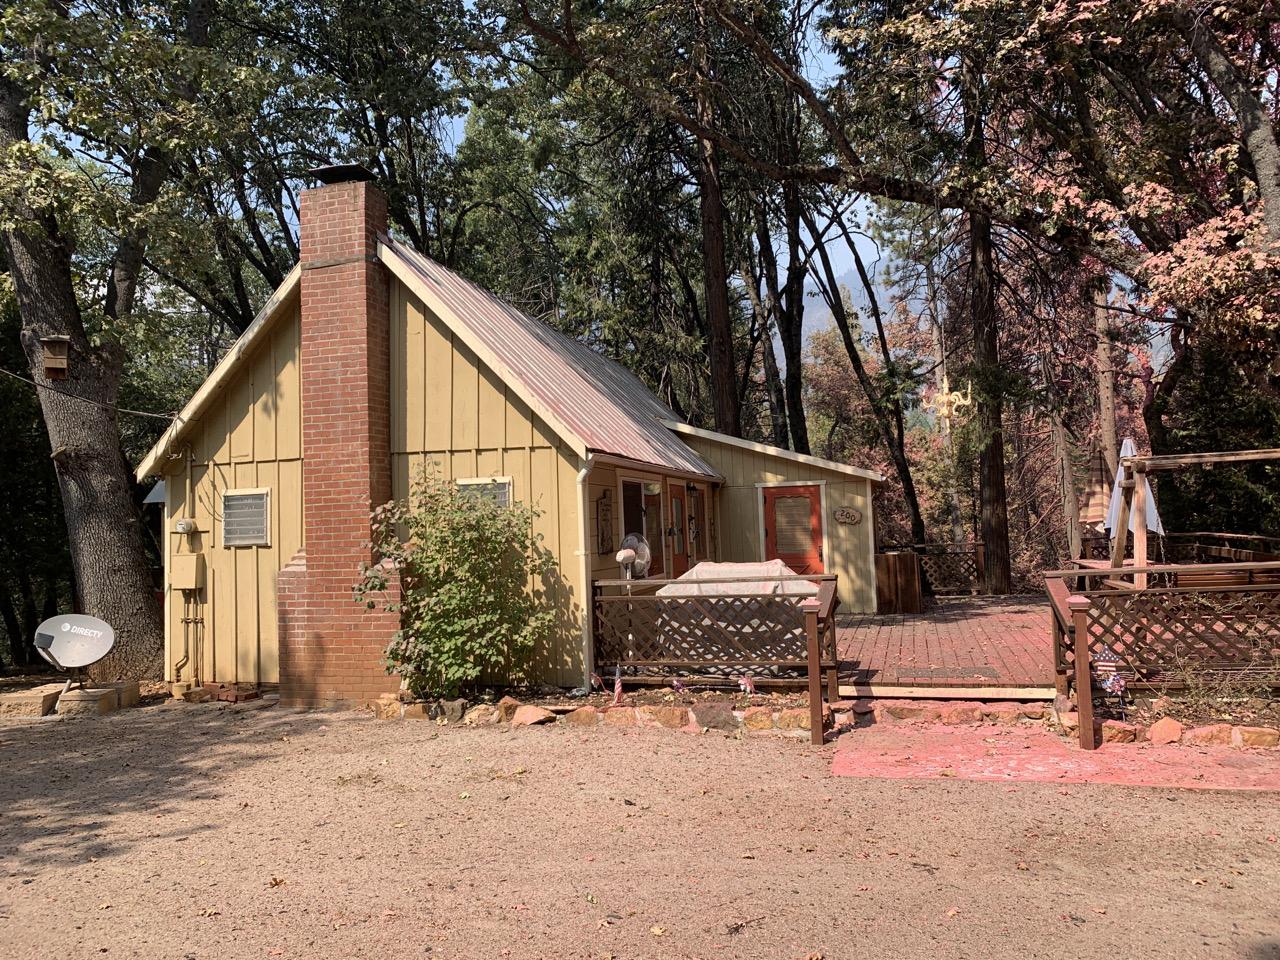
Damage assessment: no_damage